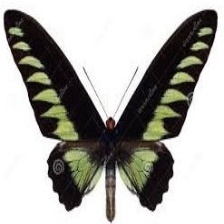
Species: BROOKES BIRDWING